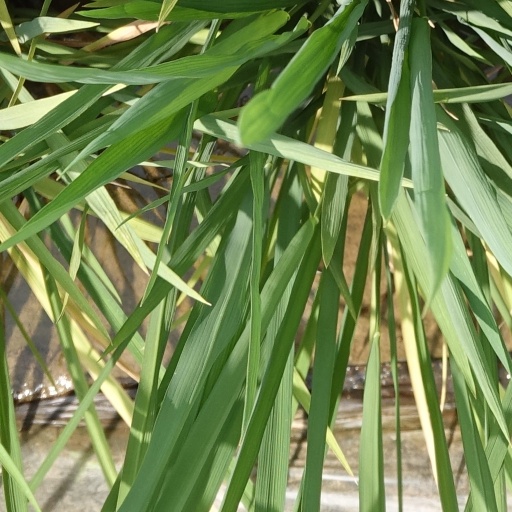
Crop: rice